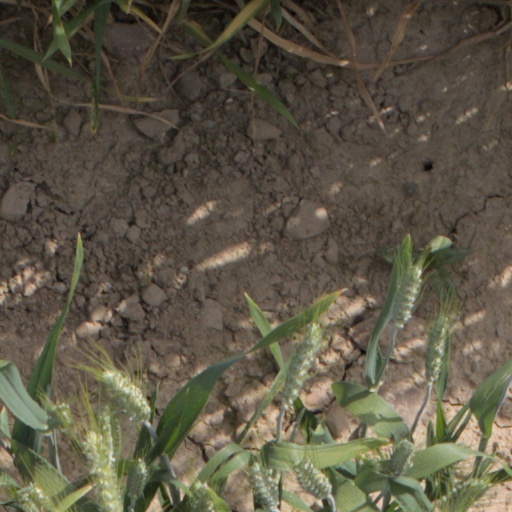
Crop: wheat